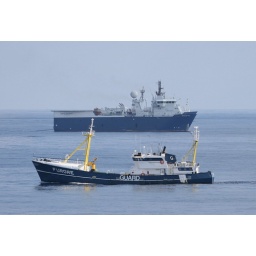
Furore heading on back past the Ody to keep an eye on the boys and girl in the workboat.